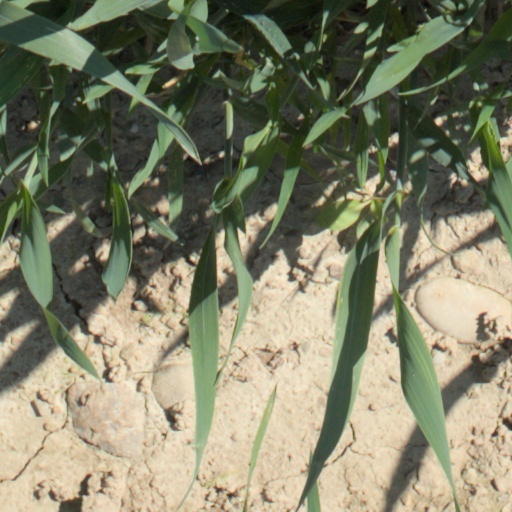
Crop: wheat